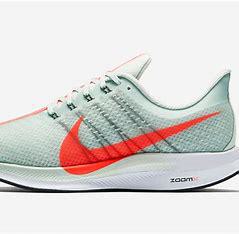
Brand: Nike
Model: Air Zoom Pegasus 35